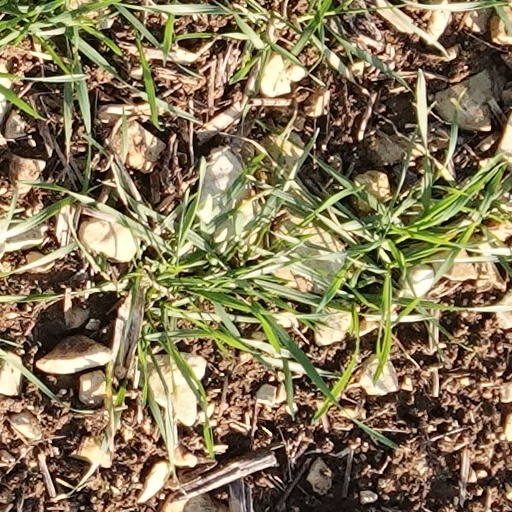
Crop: wheat